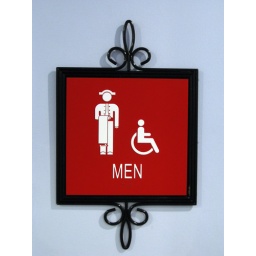
Men's room bathroom sign at a movie theater in Florida.